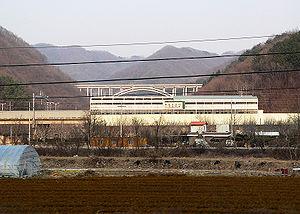
Le district de Wanju est un district de la province du Jeolla du Nord, en Corée du Sud qui entoure presque toute la ville de Jeonju, la capitale provinciale et forme donc sa banlieue. Les symboles officiels sont les suivants : l'azalée royale pour la fleur, le zelkova pour l'arbre et la pie pour l'oiseau. Le centre administratif se trouve à Yongjin-eup et la commune la plus peuplée est Bongdong-eup.